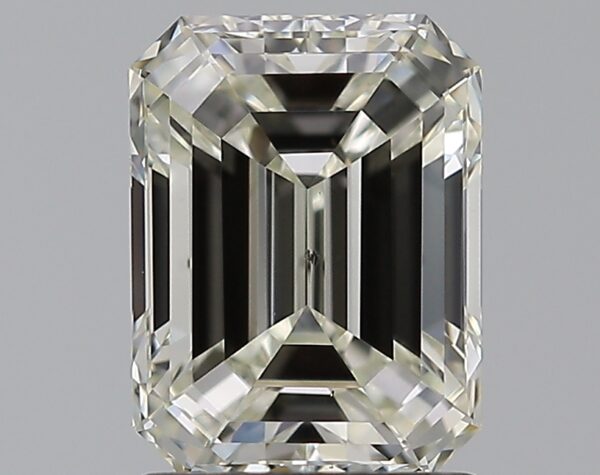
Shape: emerald
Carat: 1.5
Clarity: VS2
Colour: L
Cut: VG
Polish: EX
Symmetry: EX
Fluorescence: F
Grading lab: GIA
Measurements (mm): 7.39 x 5.6 x 3.88